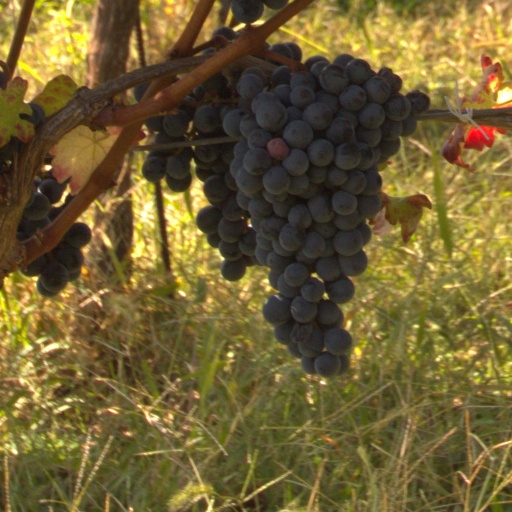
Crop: grape